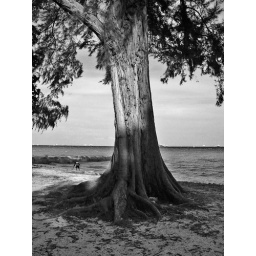
tree by the beach